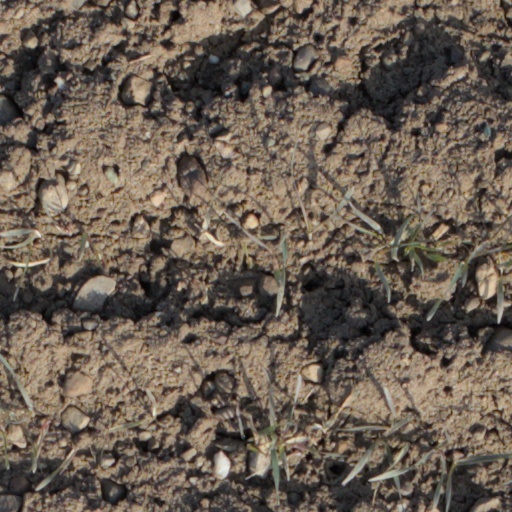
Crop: wheat